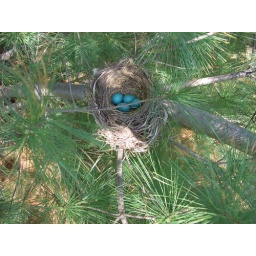
This nest was discovered a couple of weeks ago in the pine tree in our yard.